Conus radiatus

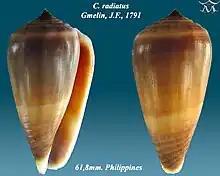
"Conus radiatus"

The size of the shell varies between 30 mm and 109 mm. The color of the shell is pale yellowish to pale chestnut, often longitudinally indistinctly marked with deeper coloring. The spire is striate. The lower part of body whorl is distantly sulcate. The white variety is frequently covered by a smooth olivaceous epidermis.